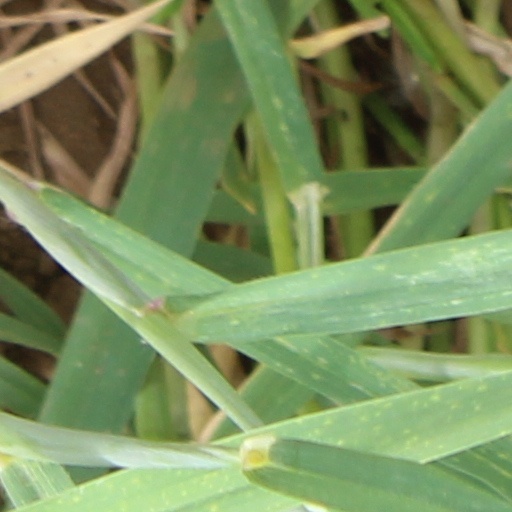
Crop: wheat